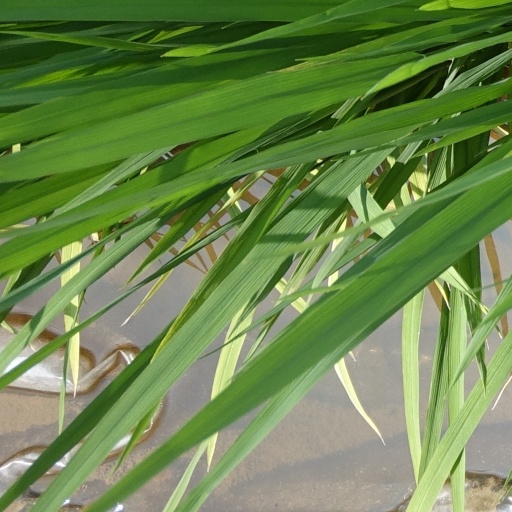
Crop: rice